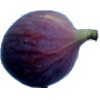
Label: fig